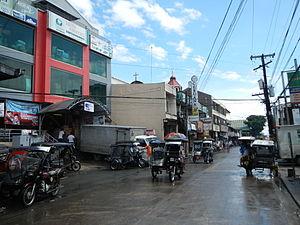
Siniloan est une localité de la province de Laguna, aux Philippines. En 2015, elle compte 38 067 habitants.